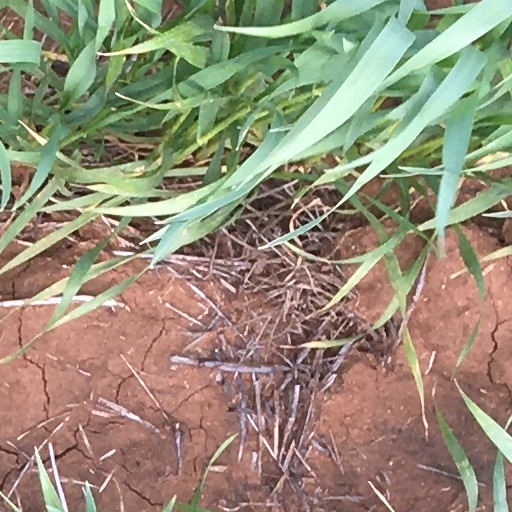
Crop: wheat